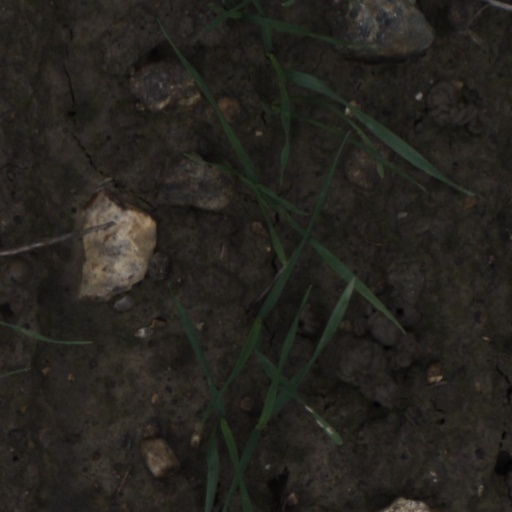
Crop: wheat